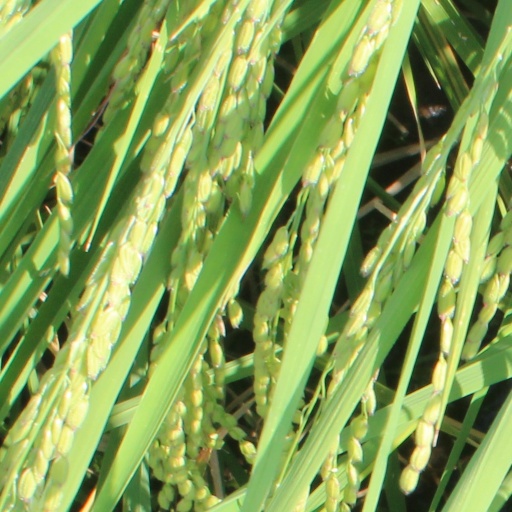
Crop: rice